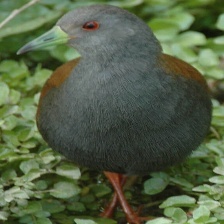
Species: BLACK TAIL CRAKE
Scientific name: AMAURORNIS BICOLOR